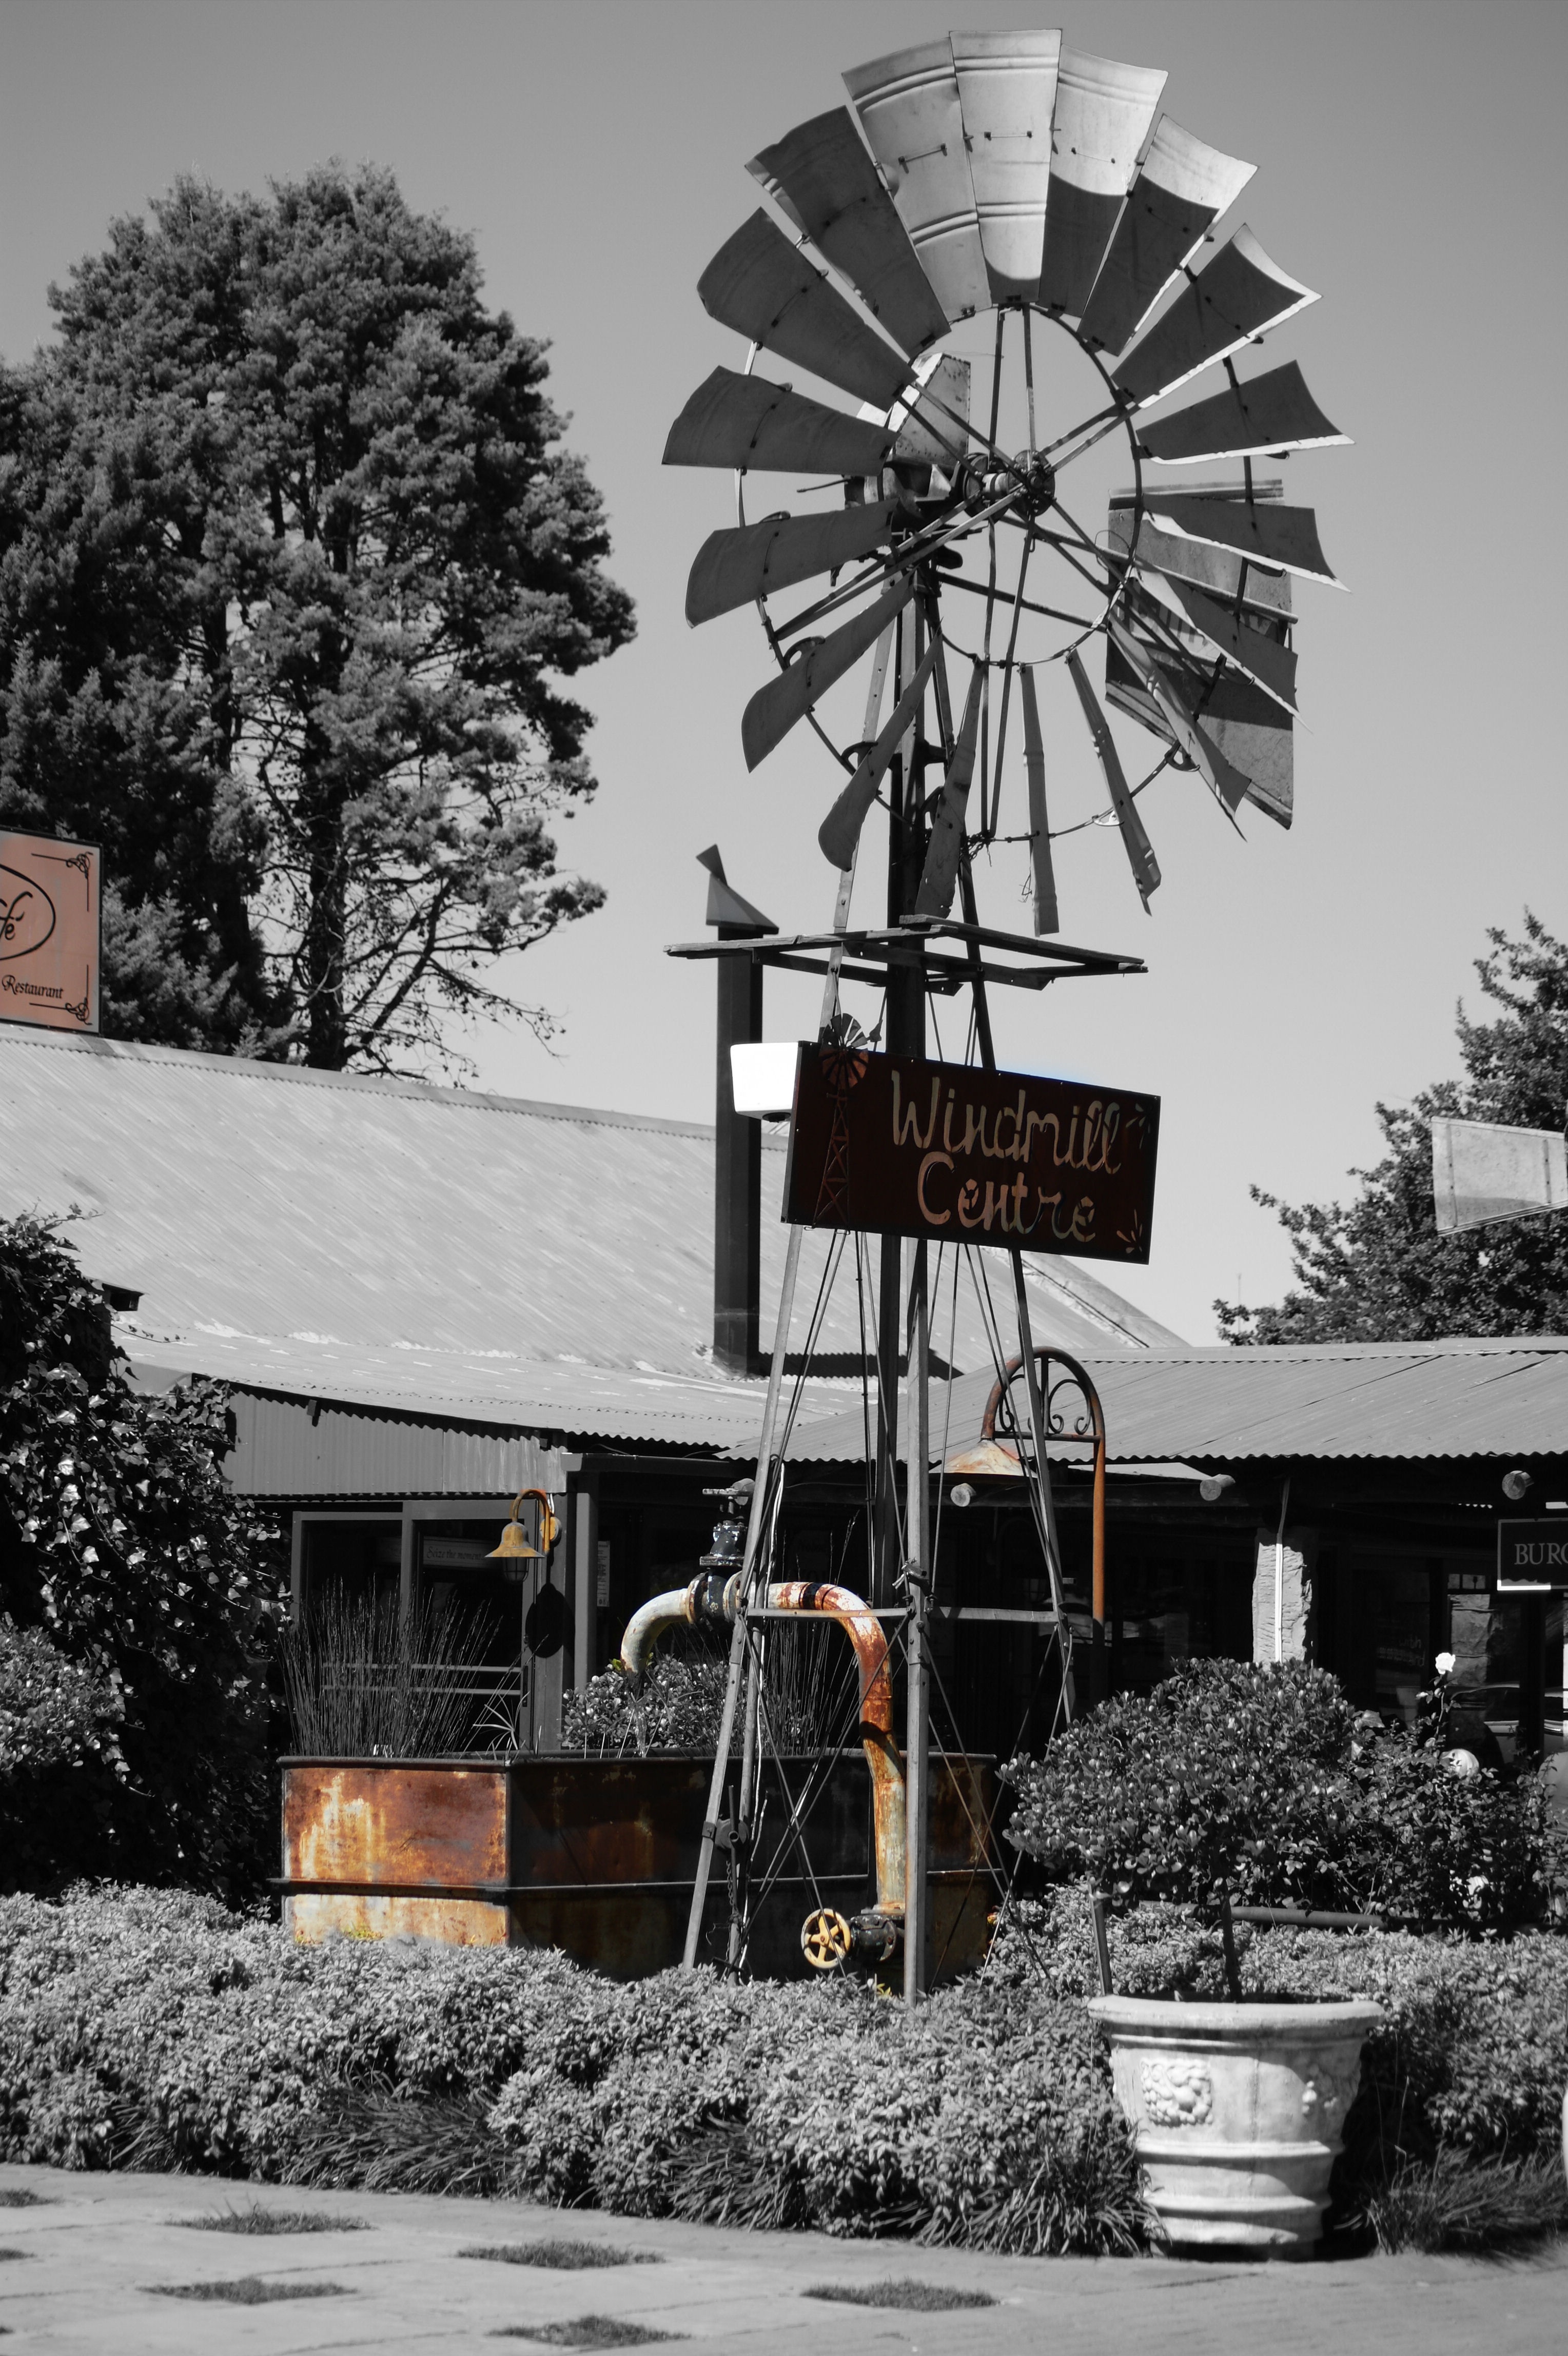
snow, winter, black and white, farm, windmill, wind, country, ferris wheel, monochrome, mill, tourist attraction, wind mill, monochrome photography